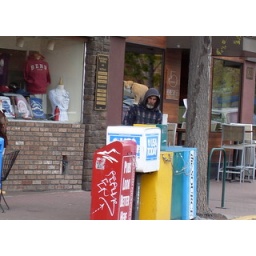
IN Bend Or, this guy was walking around with a cat on his shoulder